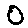
Label: 0